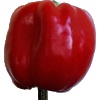
Label: Pepper Red 1